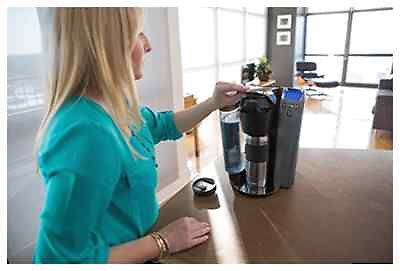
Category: mug